Rail transport in Singapore

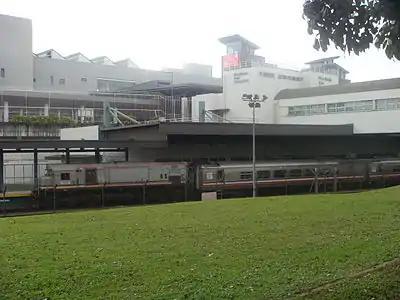
A KTM Intercity train at Woodlands Train Checkpoint

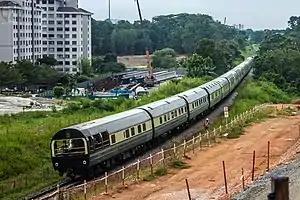
Eastern and Oriental Express

Since the completion of the initial MRT system in 1990, the Singapore government has taken steps to further expand the city-state's urban rail network; said expansions have been highlighted in many plans such as the 1996 White Paper and various Land Transport Master Plans, the latest of which intends to bring the length of the MRT network up to almost 400 km by 2040. The first of such extensions was the Woodlands extension connecting Sembawang, Woodlands and Kranji to Yishun and Choa Chu Kang in 1996. In 2002, a spur line connecting Changi Airport to the main MRT network via Singapore Expo was fully completed while a new infill MRT station, Dover MRT station, also commenced operations. In 2003, the first fully automated heavy rail metro line (there are several older fully automated medium capacity urban rail systems in cities such as Lille) opened between Punggol and Harbourfront.